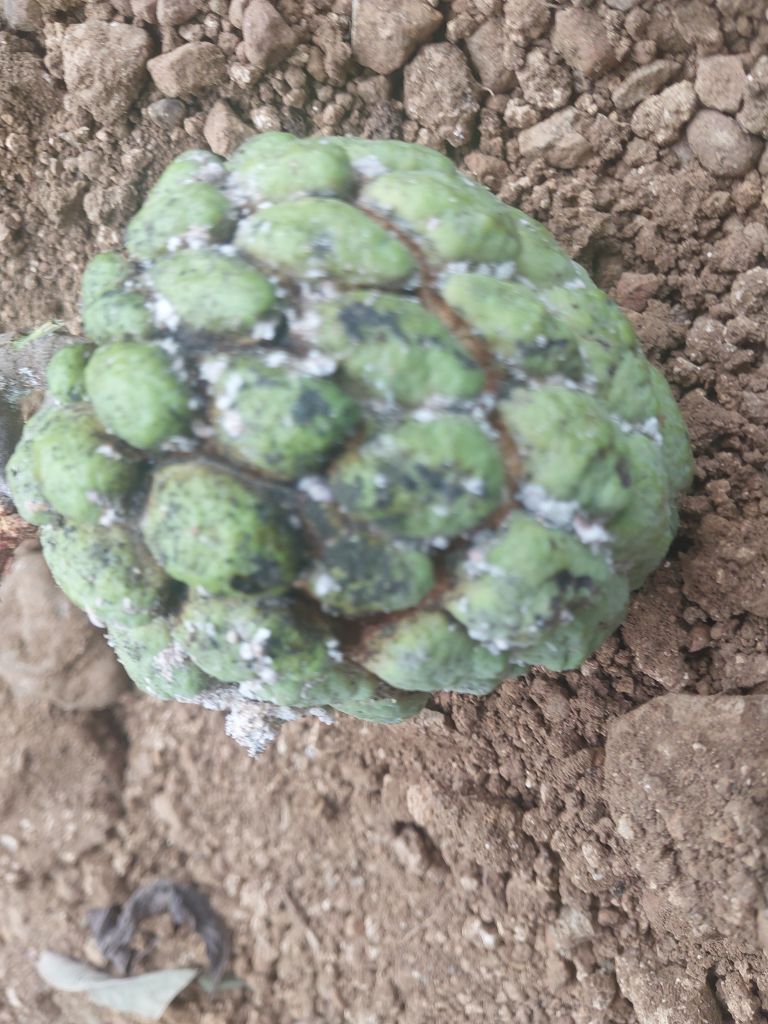
Disease label: Leaf spot on fruit